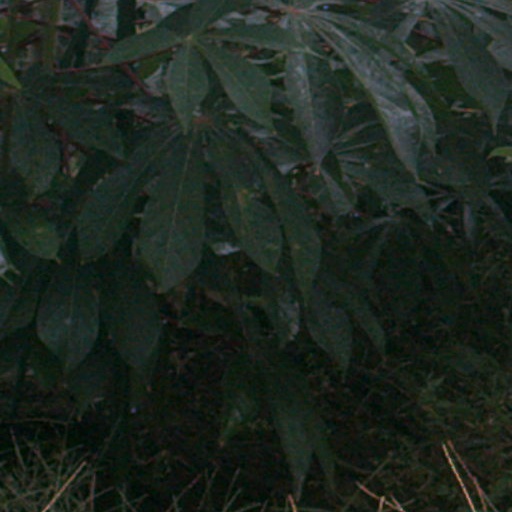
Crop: cassava